Aluminium recycling

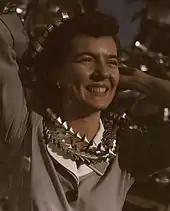
Model promoting aluminium recycling at Douglas Aircraft Company in 1942

Although aluminium in its pure form has been produced as early as 1825, secondary aluminium production, or recycling, rose in volume with the introduction of industrially viable primary aluminium processes, namely the combination of the Bayer and Hall-Héroult processes. The Hall-Héroult process for aluminium production from alumina was invented in 1886 by Charles Hall and Paul Héroult. Carl Josef Bayer created a multi-step process to convert raw bauxite into alumina in 1888. As aluminium production rose with the use of these two processes, aluminium recycling grew too. In 1904, the first two aluminium can recycling plants were built in the United States; one recycling plant was built in Chicago, Illinois and the other was built in Cleveland, Ohio. Aluminium recycling increased most significantly in volume when metal resources were strained during WWI, as the U.S. government campaigned for civilians to donate old products such as aluminium pots, pans, boats, vehicles, and toys to recycle for the construction of aluminium airframes.